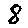
Label: 8